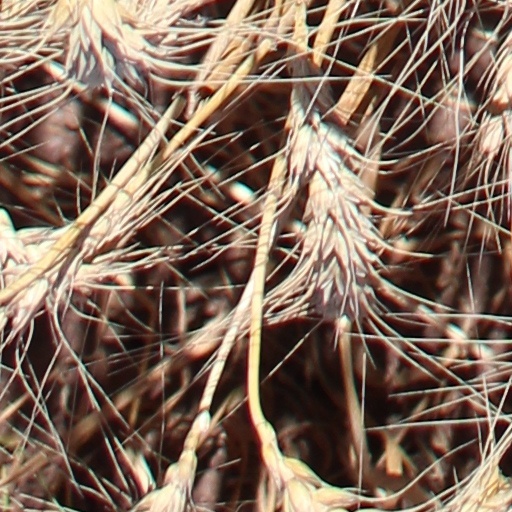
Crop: wheat